Azerbaijan–Russia relations

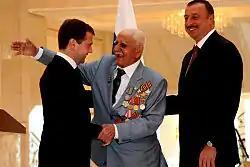
Dmitry Medvedev is greeted by Azerbaijani Great Patriotic War veteran Agadadash Samedov and President of Azerbaijan Ilham Aliyev in Baku

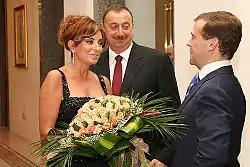
Dmitry Medvedev is greeted by President of Azerbaijan Ilham Aliyev and his wife Mehriban Aliyeva

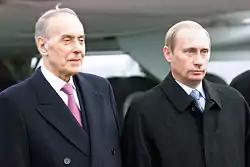
Vladimir Putin with Heydar Aliyev in Azerbaijan at Bina airport on 9 January 2001

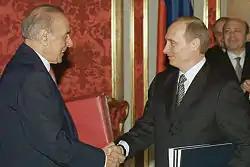
President Putin with President Heydar Aliyev of Azerbaijan during a ceremony for signing Russian-Azerbaijani documents.

Russia and Azerbaijan are "de facto" and "de jure" allies in many different aspects, including military.